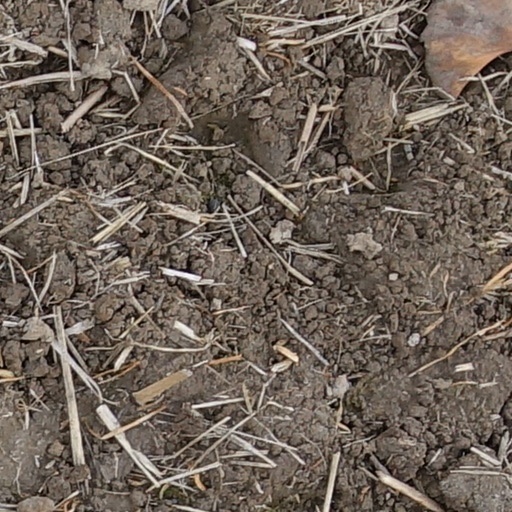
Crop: wheat